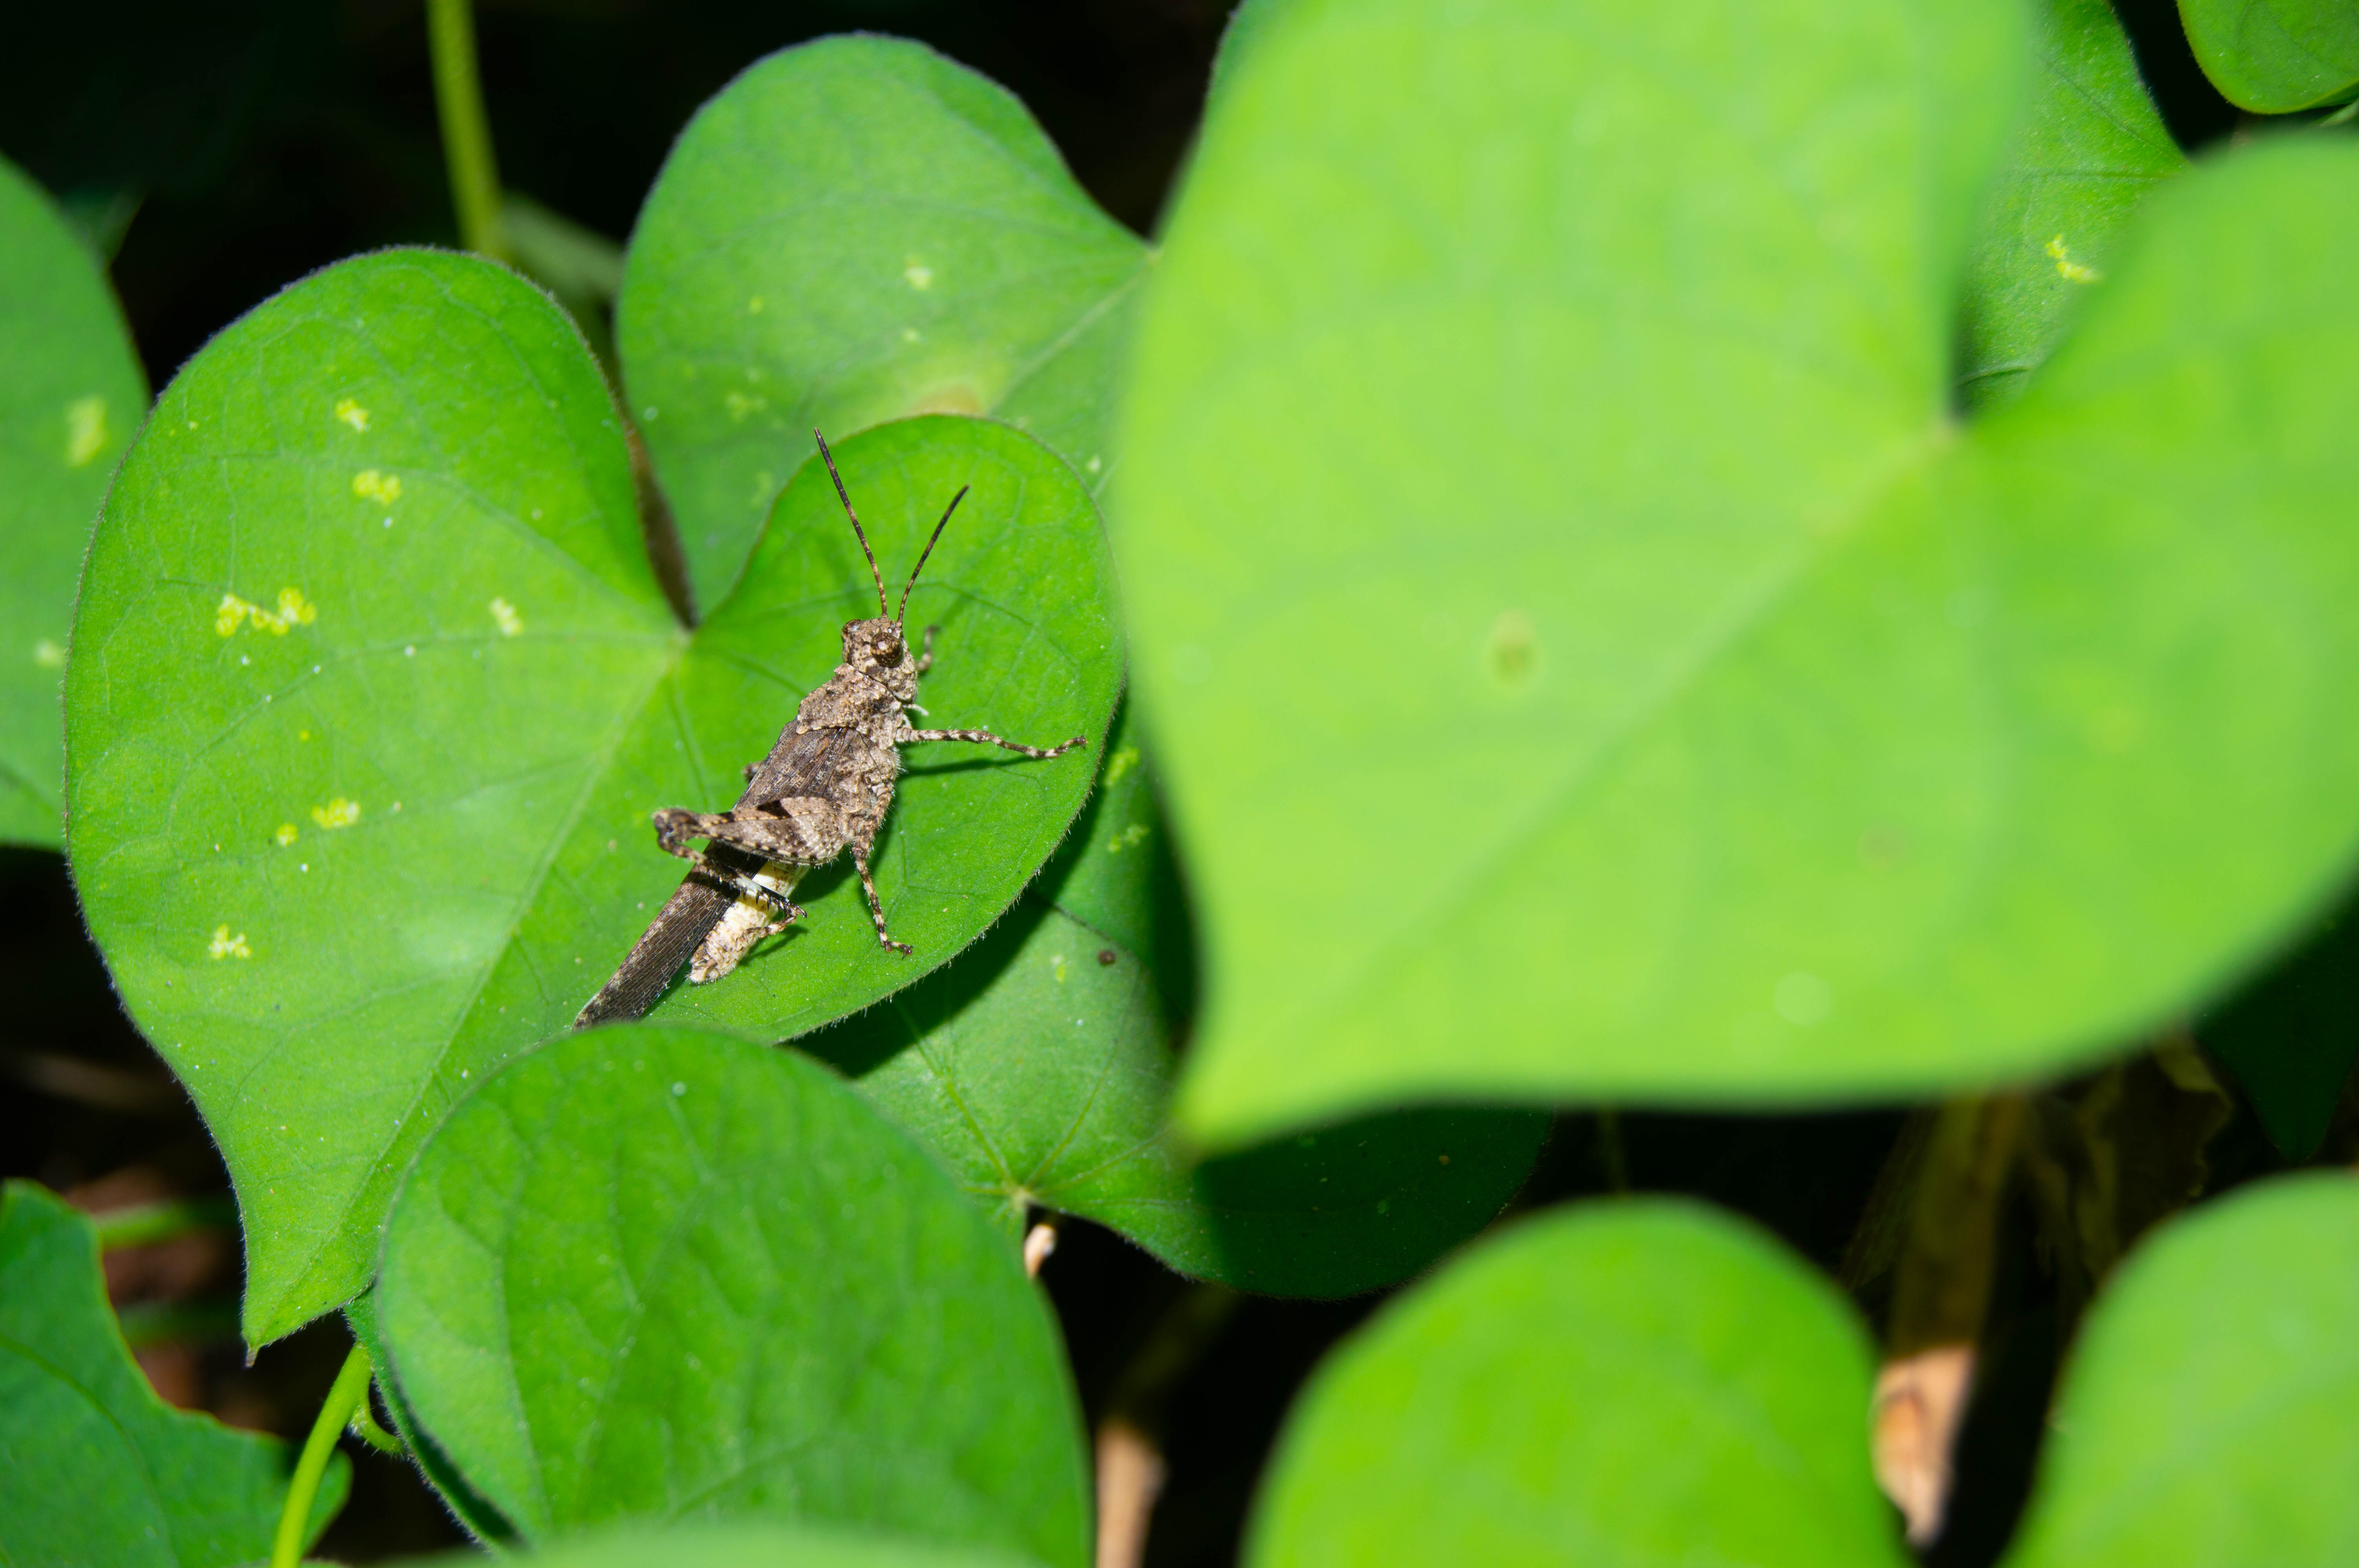
natural, plant, leaf, insect, arthropod, organism, terrestrial plant, grass, pest, parasite, invertebrate, macro photography, wildlife, flowering plant, water, terrestrial animal, membrane winged insect, vascular plant, plant stem, groundcover, cricket, jungle, fly, forest, aquatic plant, arachnid, bug